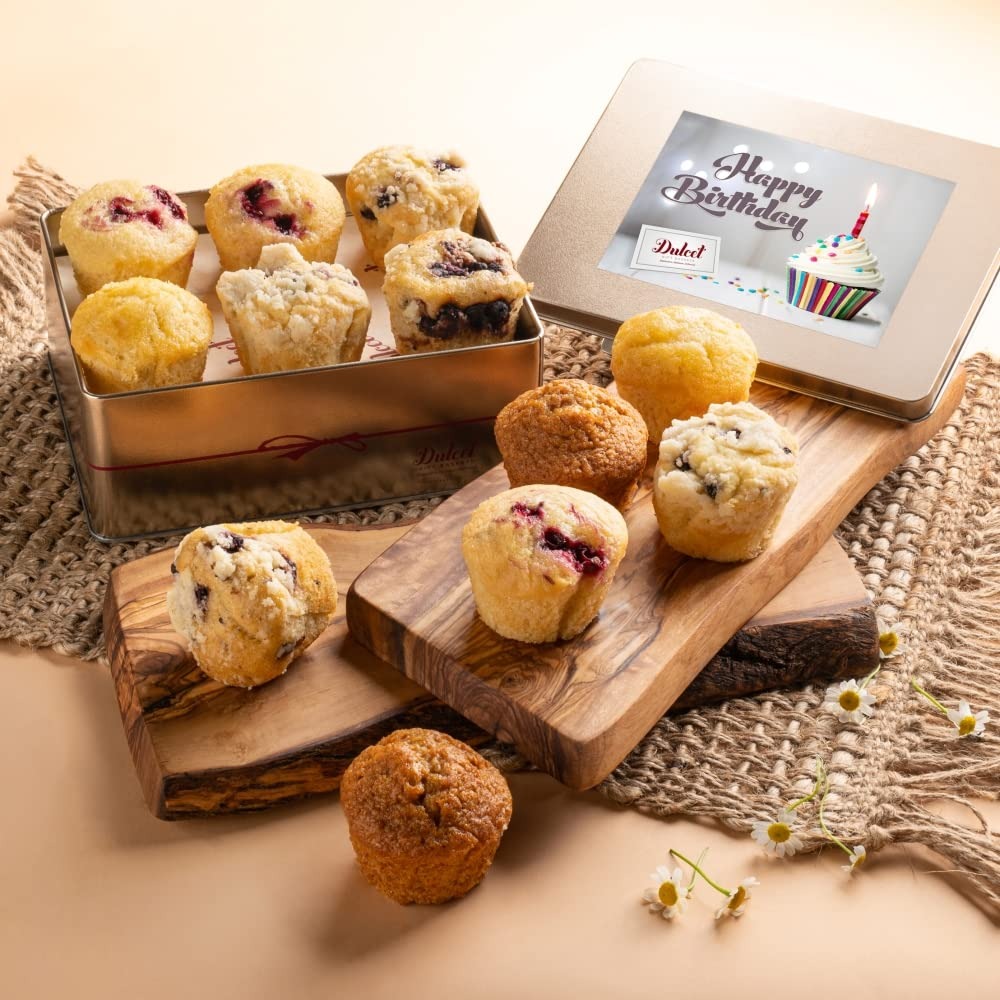
Item Name: Dulcet Gift Baskets Happy Birthday Old Fashioned Muffins Assortment with Delectable Flavors- Blueberry, Cranberry, & Banana, Birthday Gift for Mom, Dad, Him, Her, Student, Military, Teens, Friends,
Bullet Point 1: GOURMET FRESHNESS: Dulcet Gift Baskets takes the utmost care to ensure our customers great tasting freshly baked goods.
Bullet Point 2: DULCET GIFT BASKETS vs. OTHER GIFT BASKETS: You don't want your friend, family member, or loved one to receive melted chocalates, crushed food, old and stale food. This is what happens with many other gift baskets that aren't properly stored or preserved. All Dulcet Gift Baskets are kept in our facility in cold storage units until shipped. Let your loved one taste and smell the love with freshly preserved gourmet baked foods.
Bullet Point 3: BIRTHDAY FOOD GIFT BASKETS - IT'S TIME TO PARTY! Help them celebrate their special day: This re-usable tin arrives brimming with a collection of tasty treats. Package includes: A Set of Balloons and Candles and 12 Assorted 3oz. Muffins - Featuring Chocolate Chip Muffins, Blueberry Muffins, Banana Nut Muffins, Corn Muffins, Cranberry Muffins, and Triple Berry Muffins.
Bullet Point 4: LOVELY BIRTHDAY PRESENTATION: The Muffins arrive neatly tucked into a reusable tin on elegant coordinating tissue paper, adorned with a "Happy Birthday" Sticker. Your recipients will be brimming as they open the gift tin to discover those delicious muffins greeting them.
Bullet Point 5: AN INSTANT PARTY: This top gift tin is sure to be the hit of any birthday celebration or send as a gift. After all, who wouldn't enjoy a box filled with a sumptuous selection of delectable treats? This package is guaranteed to make any ordinary birthday "out-of-the-ordinary"!
Bullet Point 6: FRESHNESS: Our goal is to bring you the very best in quality and design. Each Dulcet pastry is individually wrapped to ensure the utmost freshness. All of our amazing pastries are Kosher- OU D Certified. We have the right to change Products and Flavors upon availability for equal valued products.
Bullet Point 7: SATISFACTION: We love our gift basket so much, and we’re sure you will feel the same. What are you waiting for? Buy us with confidence!
Product Description: Our Classic Muffins are packaged individually and come in a beautiful, deluxe tin box that keeps them fresh for longer. Its charming, rustic design completes this wonderful gift by adding Happy Birthday Gift Message. The tin box is reusable, so you can use it to store your own yummy goodies!
Value: 1.0
Unit: Count

Price: 59.99